List of Sayonara, Zetsubou-Sensei chapters

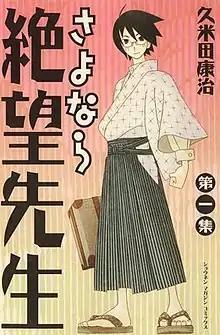
The cover of the first volume of "Sayonara, Zetsubou-Sensei" as published by Kodansha on September 16, 2005, in Japan.

Chapters of the manga series "" written by Kōji Kumeta were serialized in the Japanese manga magazine "Weekly Shōnen Magazine", published by Kodansha, from 2005 to 2012 (except for chapter 259, guest-published in Shogakukan's "Weekly Shōnen Sunday"). It is a comedy about a teacher who takes all aspects of life, word and culture in the most negative light possible. It satirizes politics, media, and Japanese society. In 2007, the manga received the thirty-first Kodansha Manga Award in the "shōnen" category.